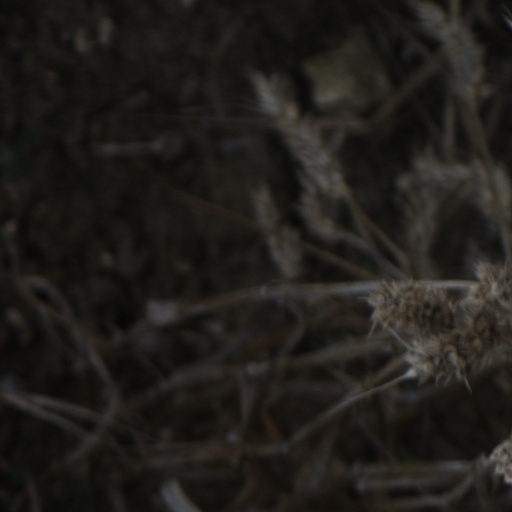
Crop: wheat